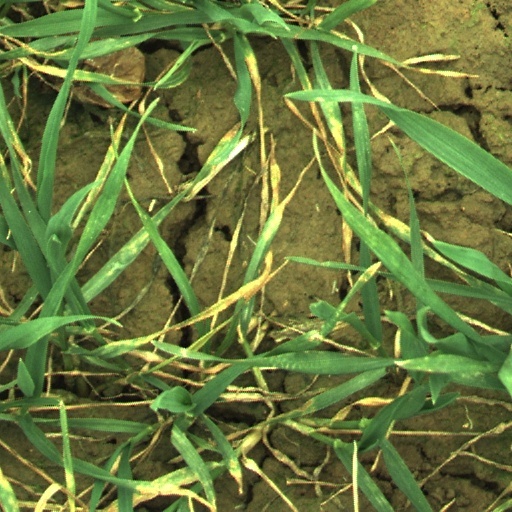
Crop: wheat